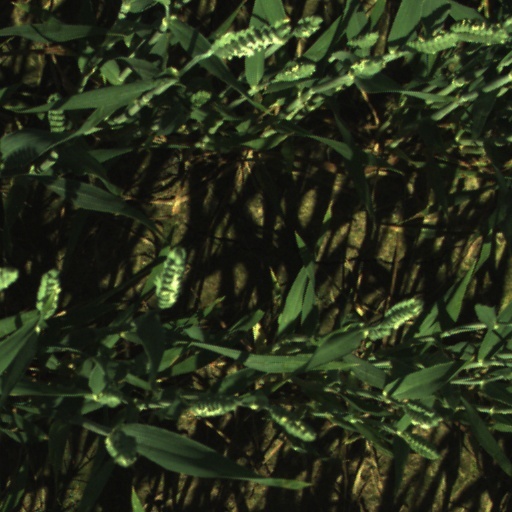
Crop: wheat